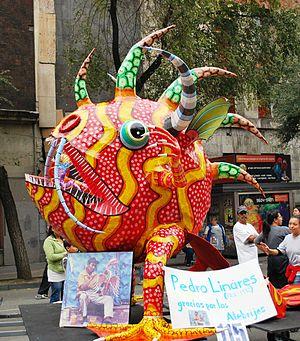
La cartonería ou sculpture en papier mâché est un artisanat traditionnel au Mexique. Les œuvres en papier mâché sont aussi appelées « carton piedra » pour la rigidité du produit final. Ces sculptures sont généralement réalisées aujourd'hui à l'occasion de certaines fêtes annuelles, notamment la Semaine Sainte et divers objets décoratifs pour le Jour des morts. Mais il y a aussi des piñatas, des mojigangas, des masques, des poupées et bien d'autres choses encore faites pour diverses autres occasions.
L'artisanat et les art populaires à Mexico sont un microcosme de la production artisanale dans la majeure partie du reste du pays. L'une des raisons en est que la ville a attiré la migration en provenance d'autres parties du Mexique, apportant ces métiers. L'artisanat le plus important de la ville est le travail d'une mache en papier dur appelée cartonería, utilisée pour fabriquer des piñatas et d'autres articles liés aux diverses célébrations annuelles. Il est également utilisé pour fabriquer des créatures fantastiques appelées alebrijes, qui ont vu le jour ici au XXᵉ siècle. Bien qu'il y ait de l'artisanat fabriqué dans la ville, la capitale est mieux connue pour la vente et la promotion de l'artisanat d'autres régions du pays, qu'il s'agisse de produits fins, très traditionnels ou de curiosités bon marché, dans des magasins ou sur des marchés de rue.